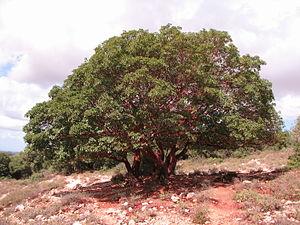
L’Arbousier de Chypre ou Arbousier grec est une espèce de plante de la famille des Ericaceae.